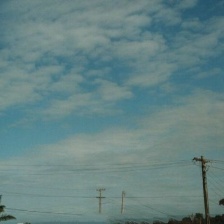
Cloud type: Stratocumulus